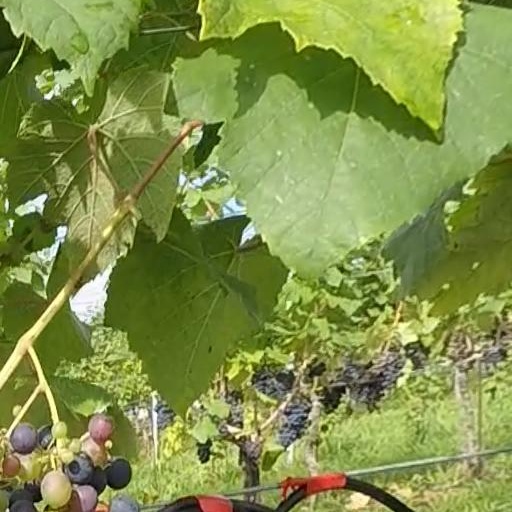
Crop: grape